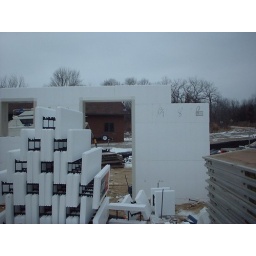
The west wall and side entrance door buck in place.